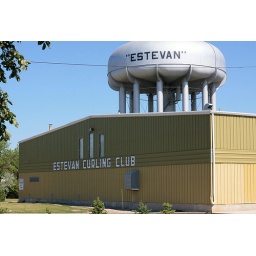
The water tower in Estevan, Saskatchewan next to the curling rink. 100828-43